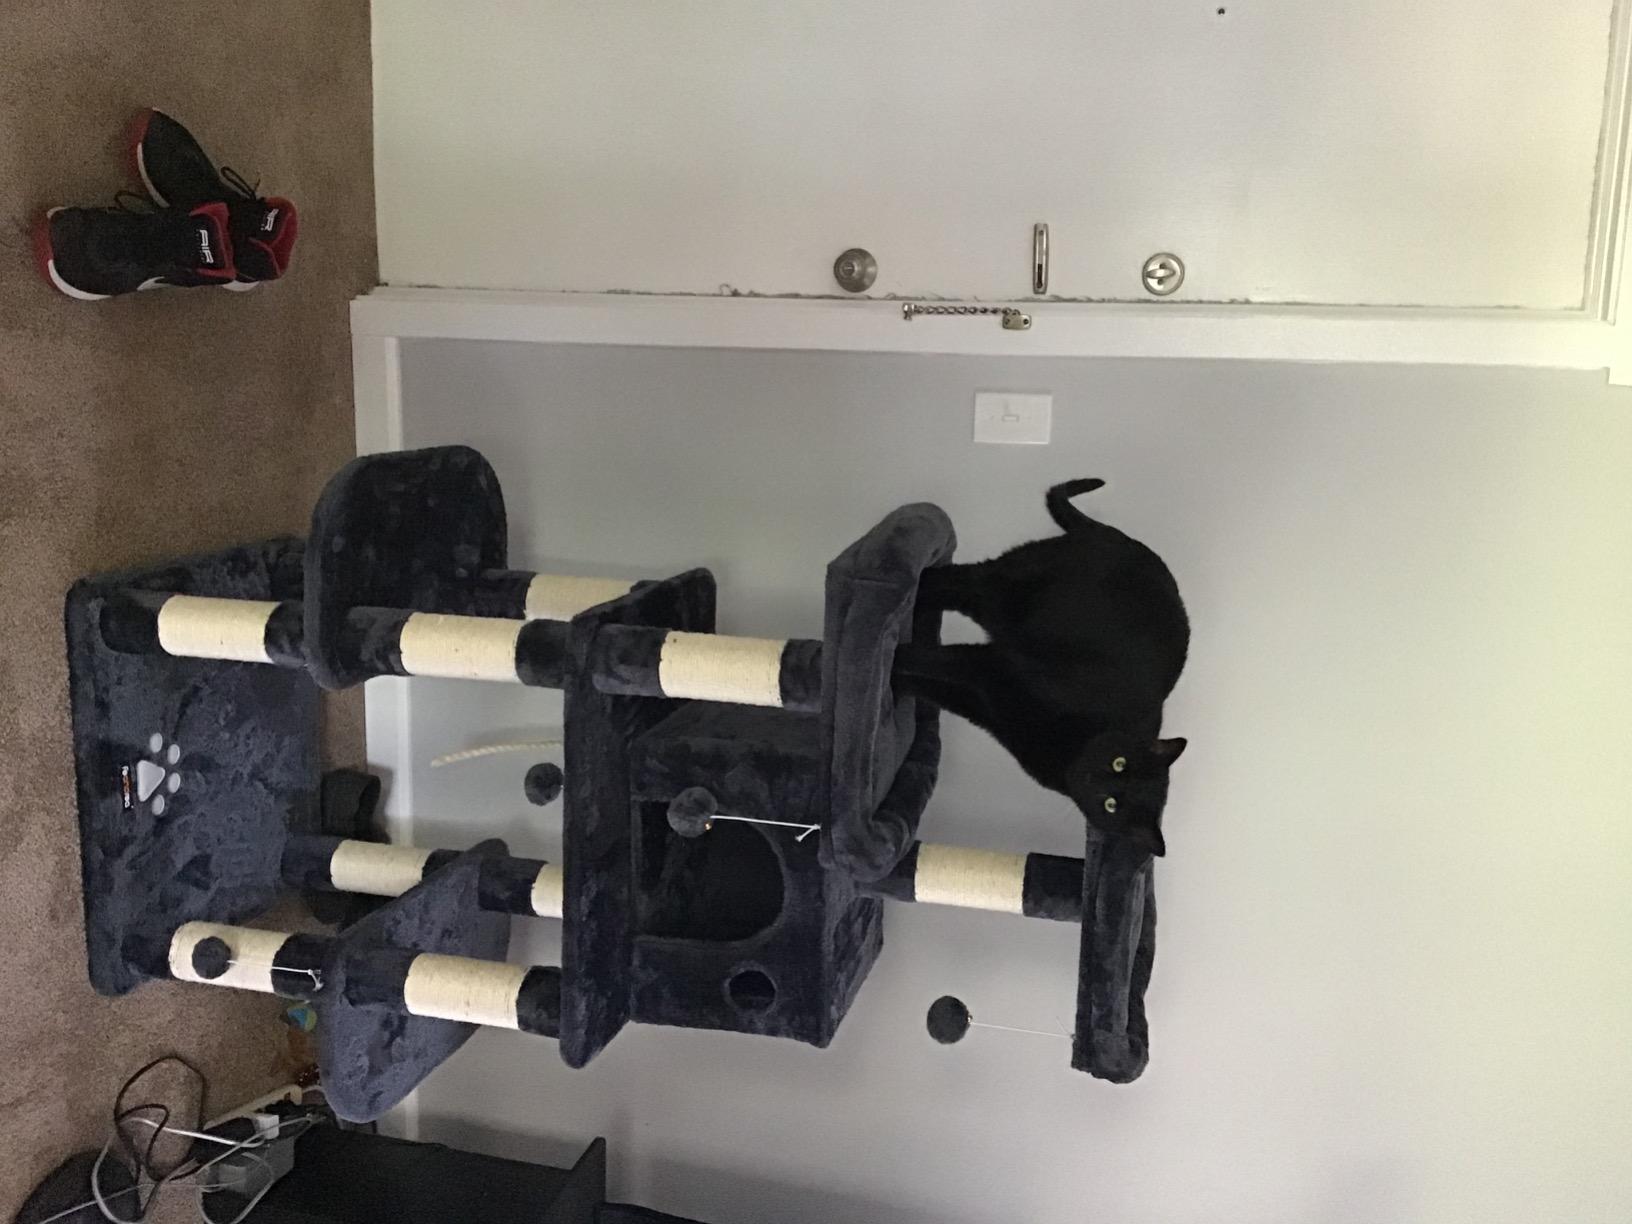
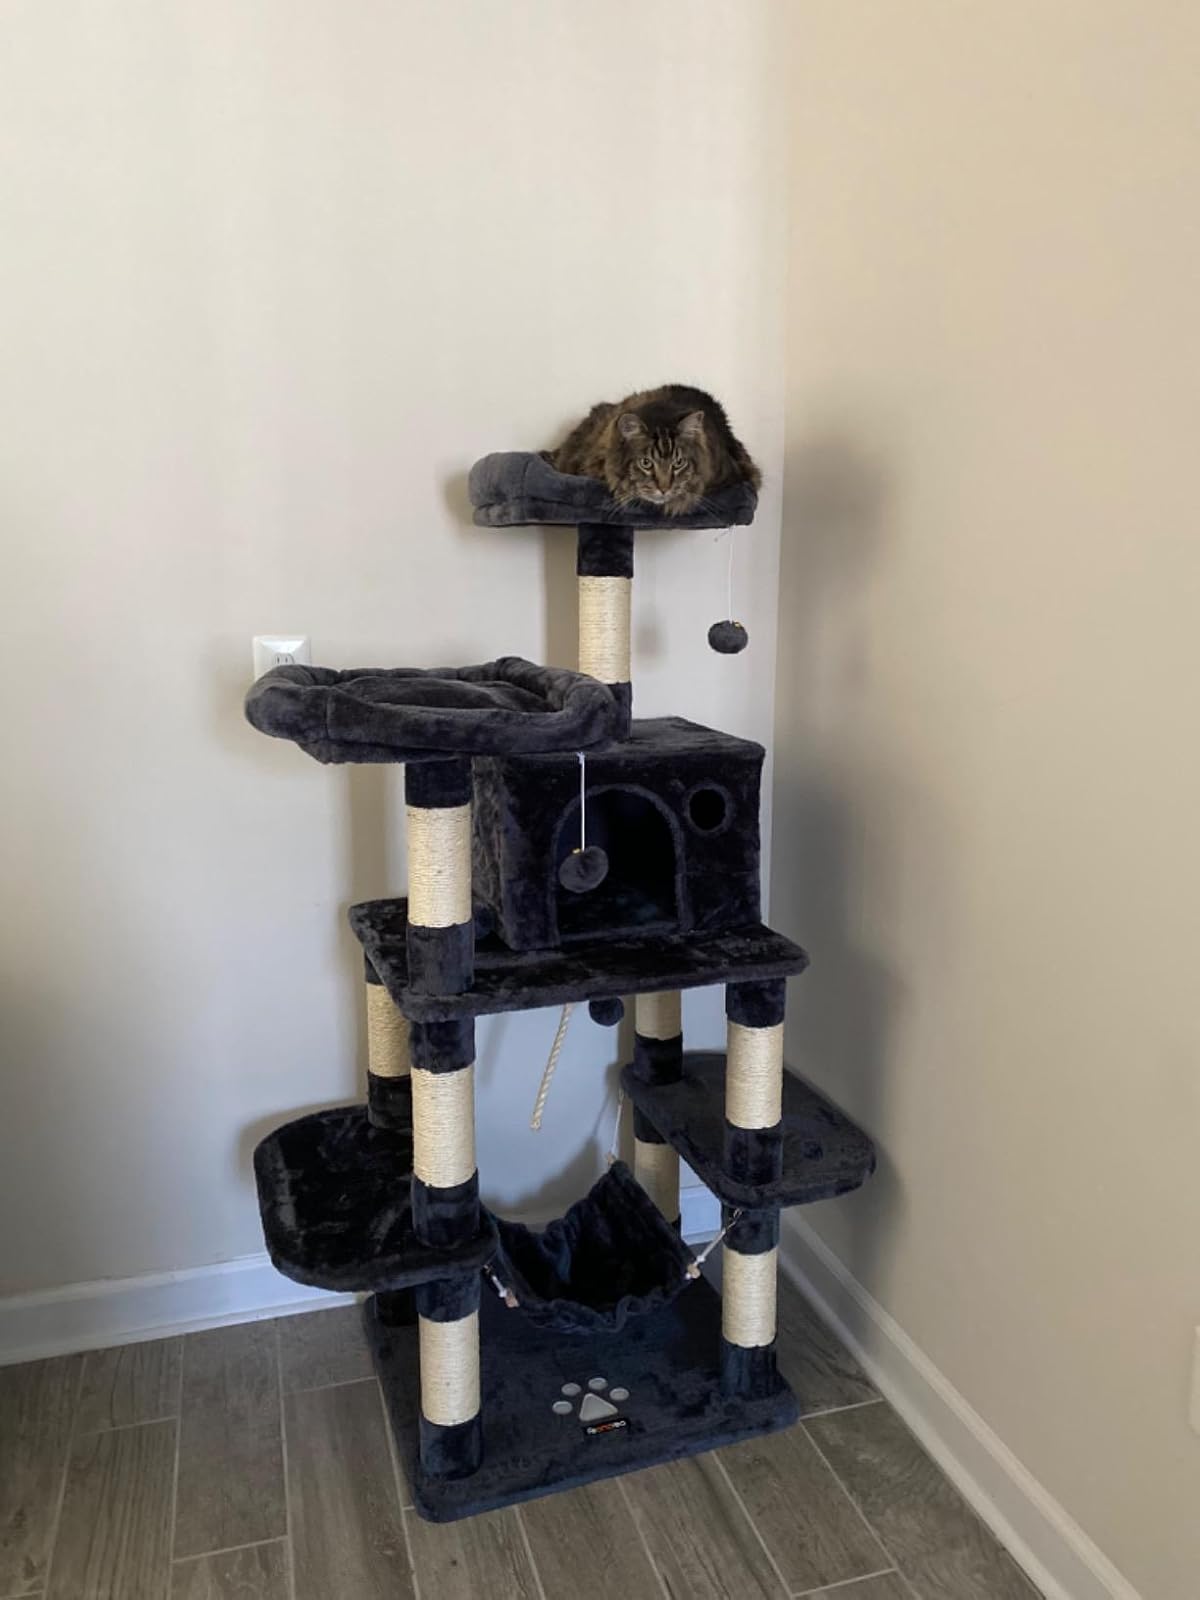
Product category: items_cat tree
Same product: yes